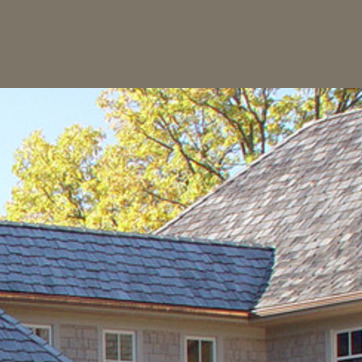
Material: foliage